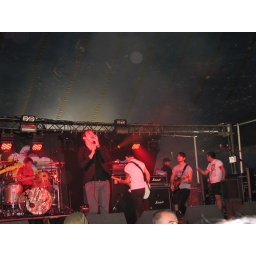
kids in glass houses